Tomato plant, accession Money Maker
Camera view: vertical (180 deg); turntable rotation: 90 degrees
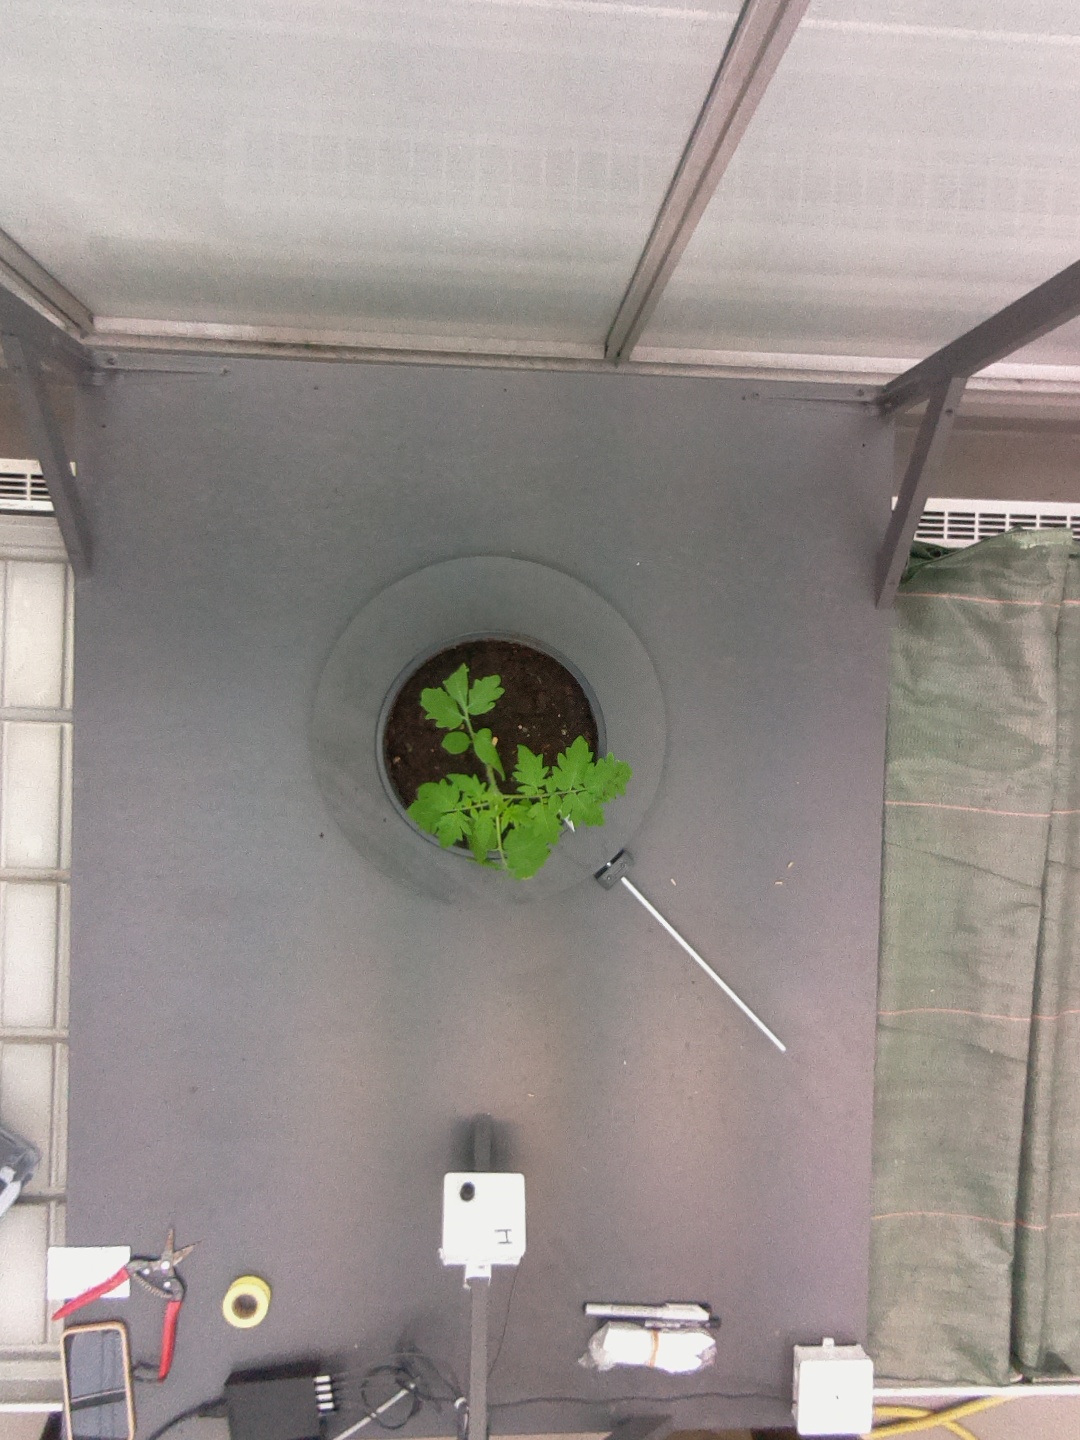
BBCH growth stage 13: 6 of true leaves visible